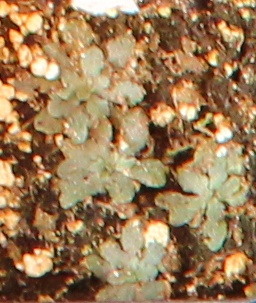
Label: Horseweed